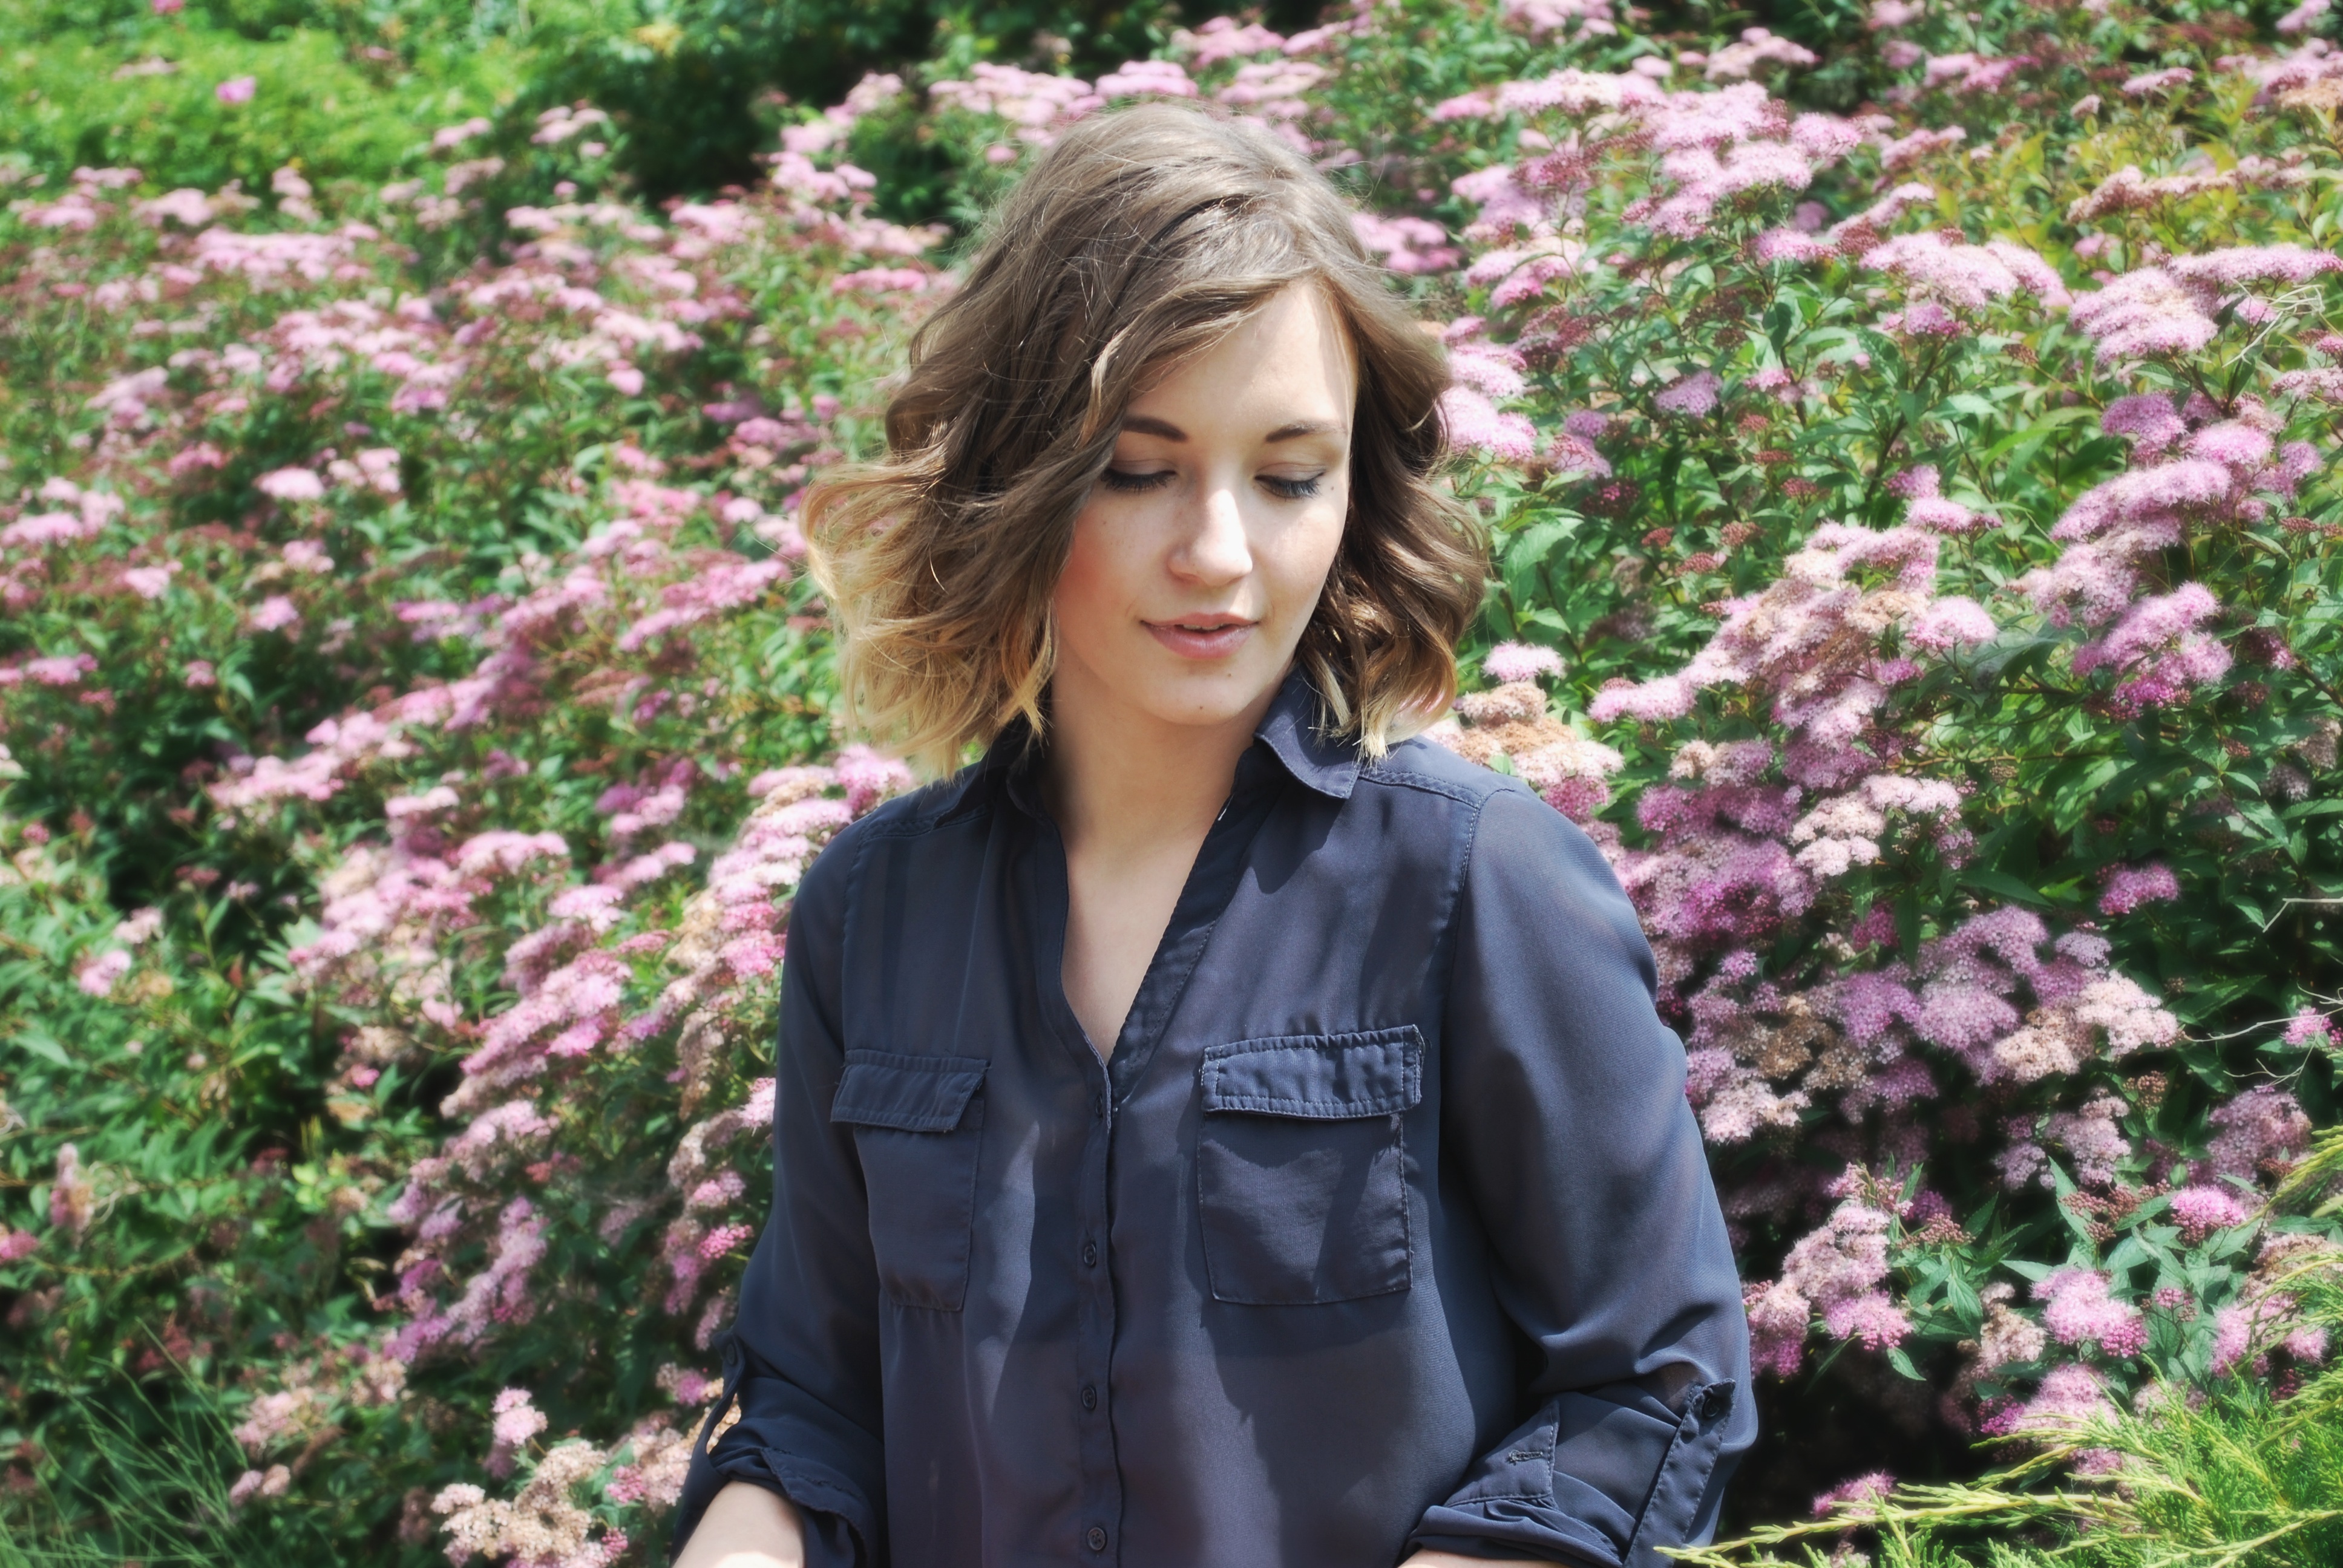
nature, plant, hair, flower, purple, spring, fashion, garden, lady, curly hair, flora, plants, flowers, beautiful, floristry, flowering, blouse, pink flowers